State Library of New South Wales

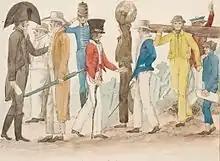
Convicts, sketchbook of New South Wales, Edward Close, 1817

Computer cataloguing of the library's collections began in the 1980s. The Australian Bicentenary prompted increasing public discussion about Australian society and history, and an increasing consciousness of women's history, multiculturalism in Australian society, and Indigenous Australian societies and histories. The library responded to public discussion by increasing research into Indigenous material held at the library, creating and filling identified Indigenous Services Librarians positions in 1991, and establishing an Indigenous Unit in 2013. The Rainbow Archives project was established in the 1980s, and migrants were interviewed to record oral histories for the collection.